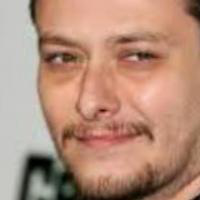
Age group: age 21-30